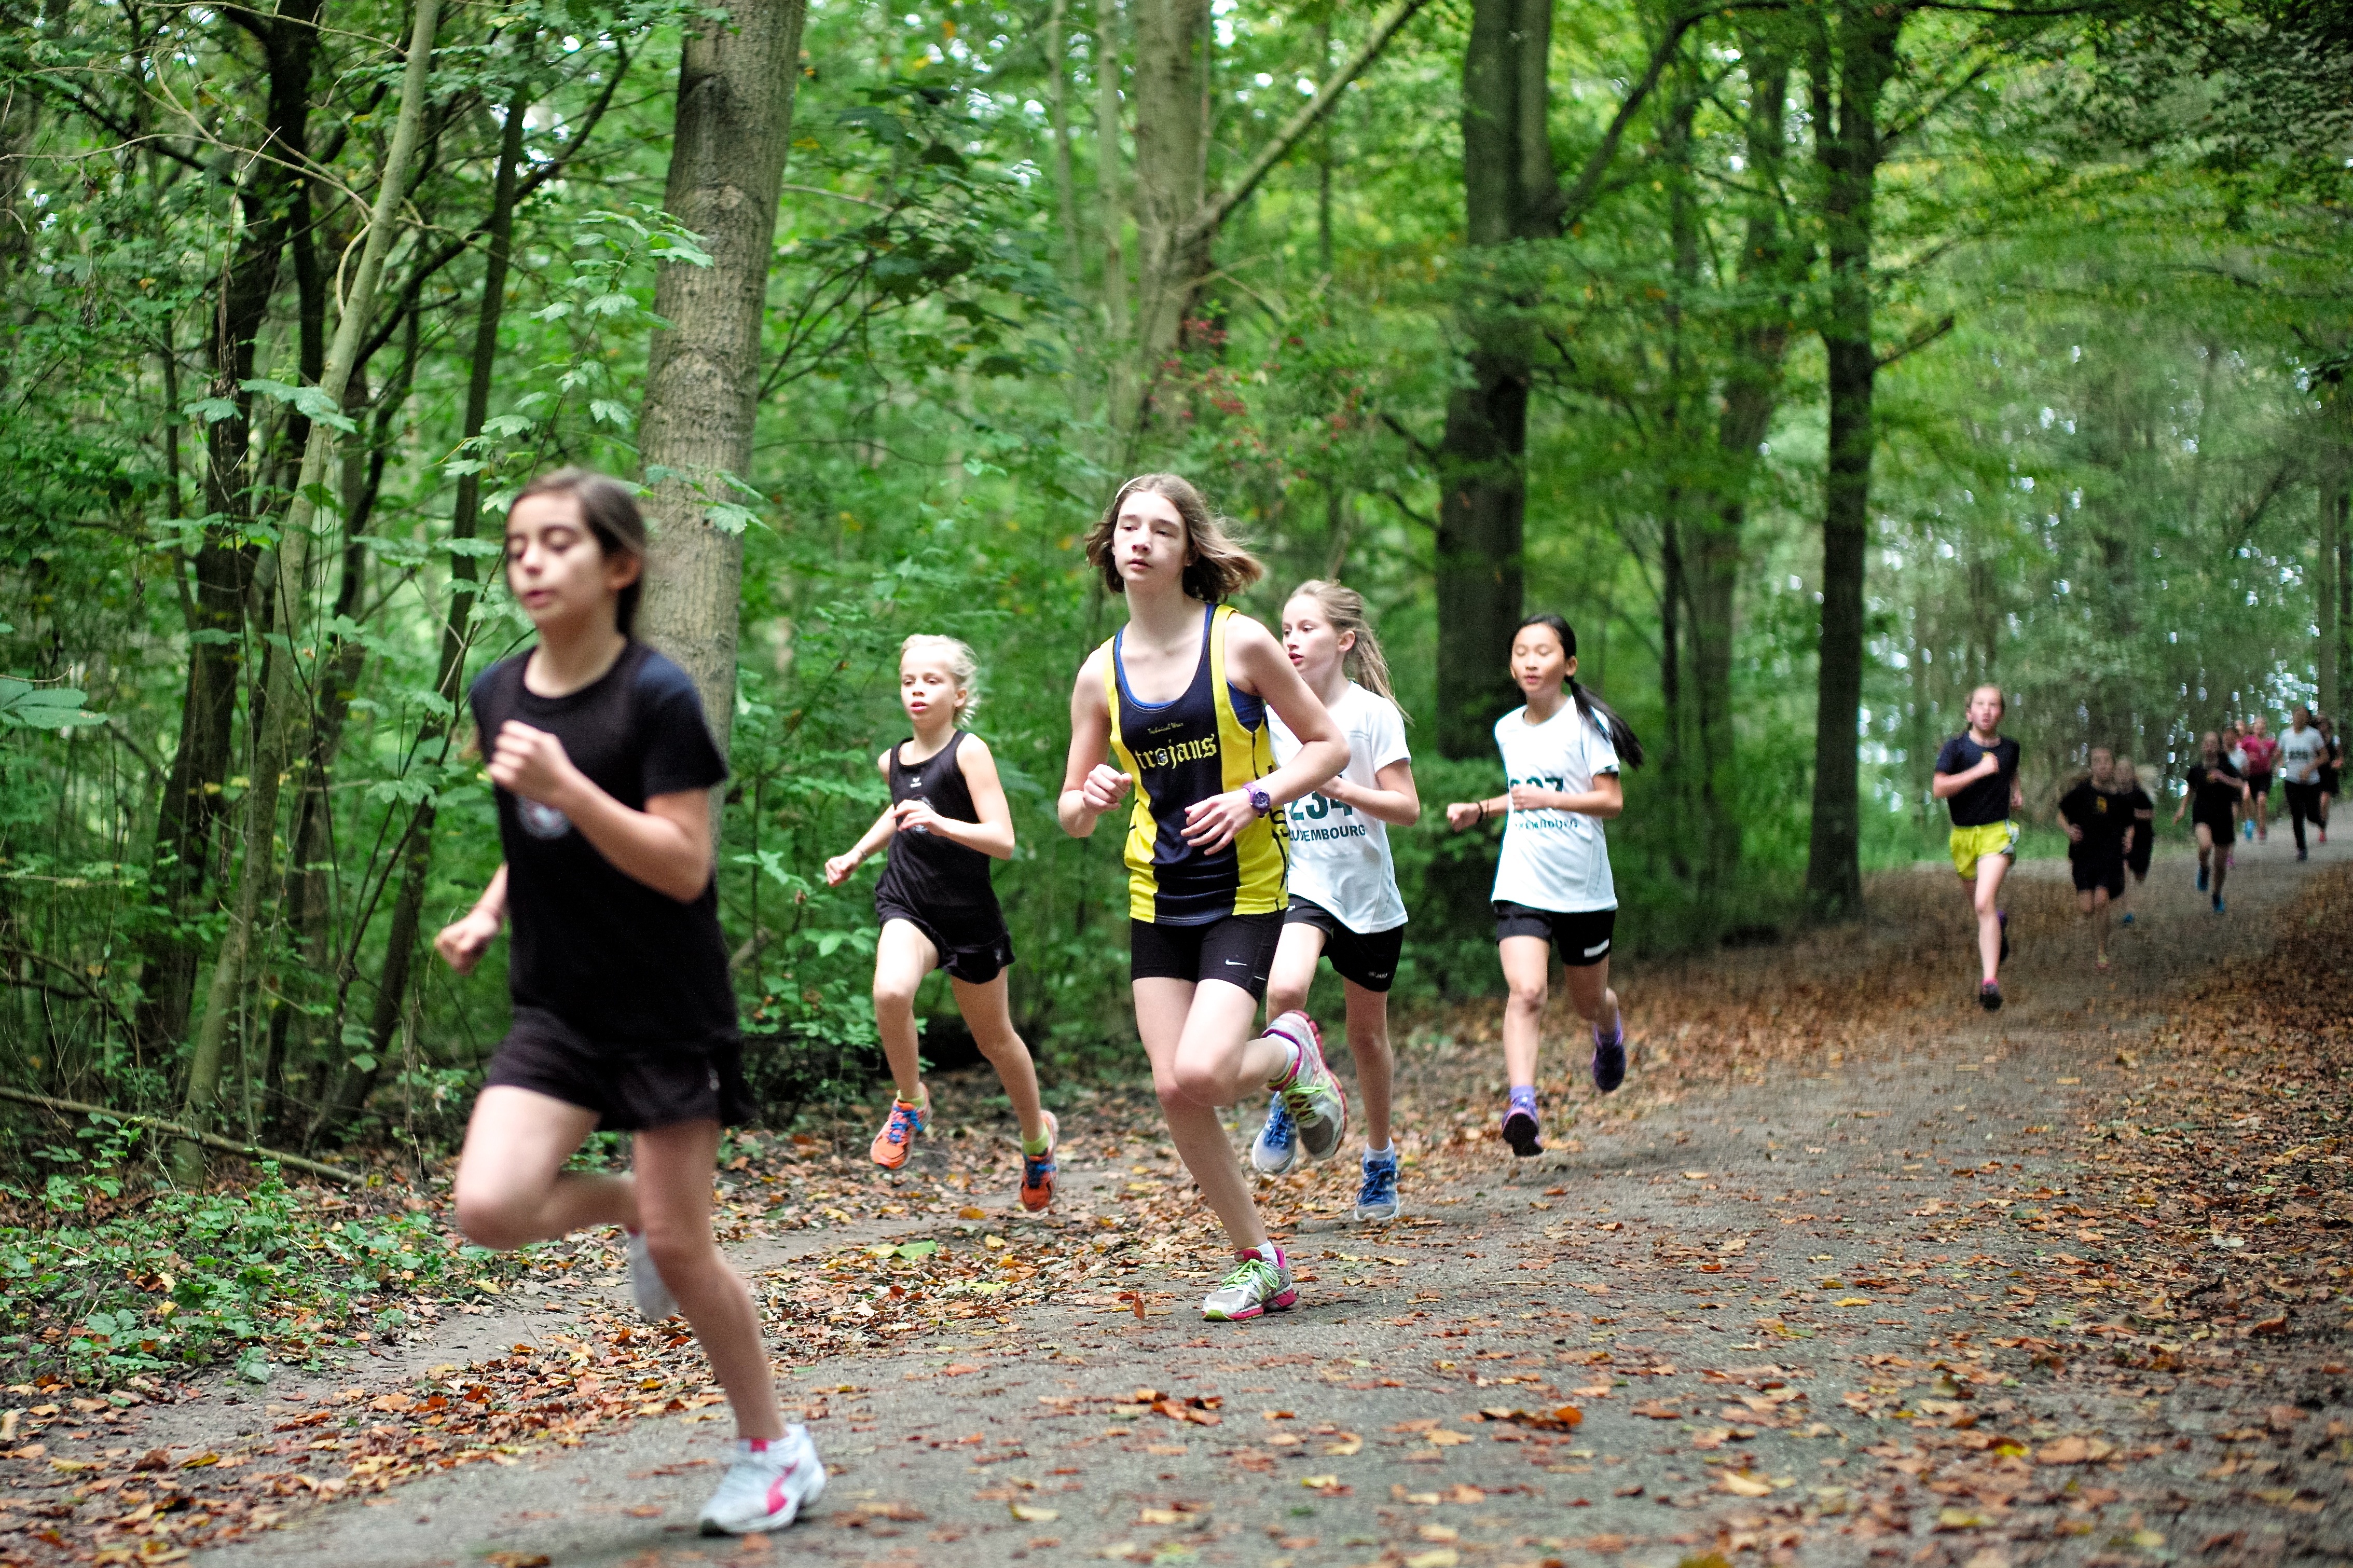
person, girl, trail, sport, boy, running, run, recreation, europe, jogging, runner, ash, crosscountry, race, competition, woods, holland, amsterdam, netherlands, m, sports, 50, school, runners, middle, endurance, leica, 240, summilux, athletics, meet, xc, isa, amsterdamsebos, physical exercise, outdoor recreation, human action, ultramarathon, duathlon, cross country running